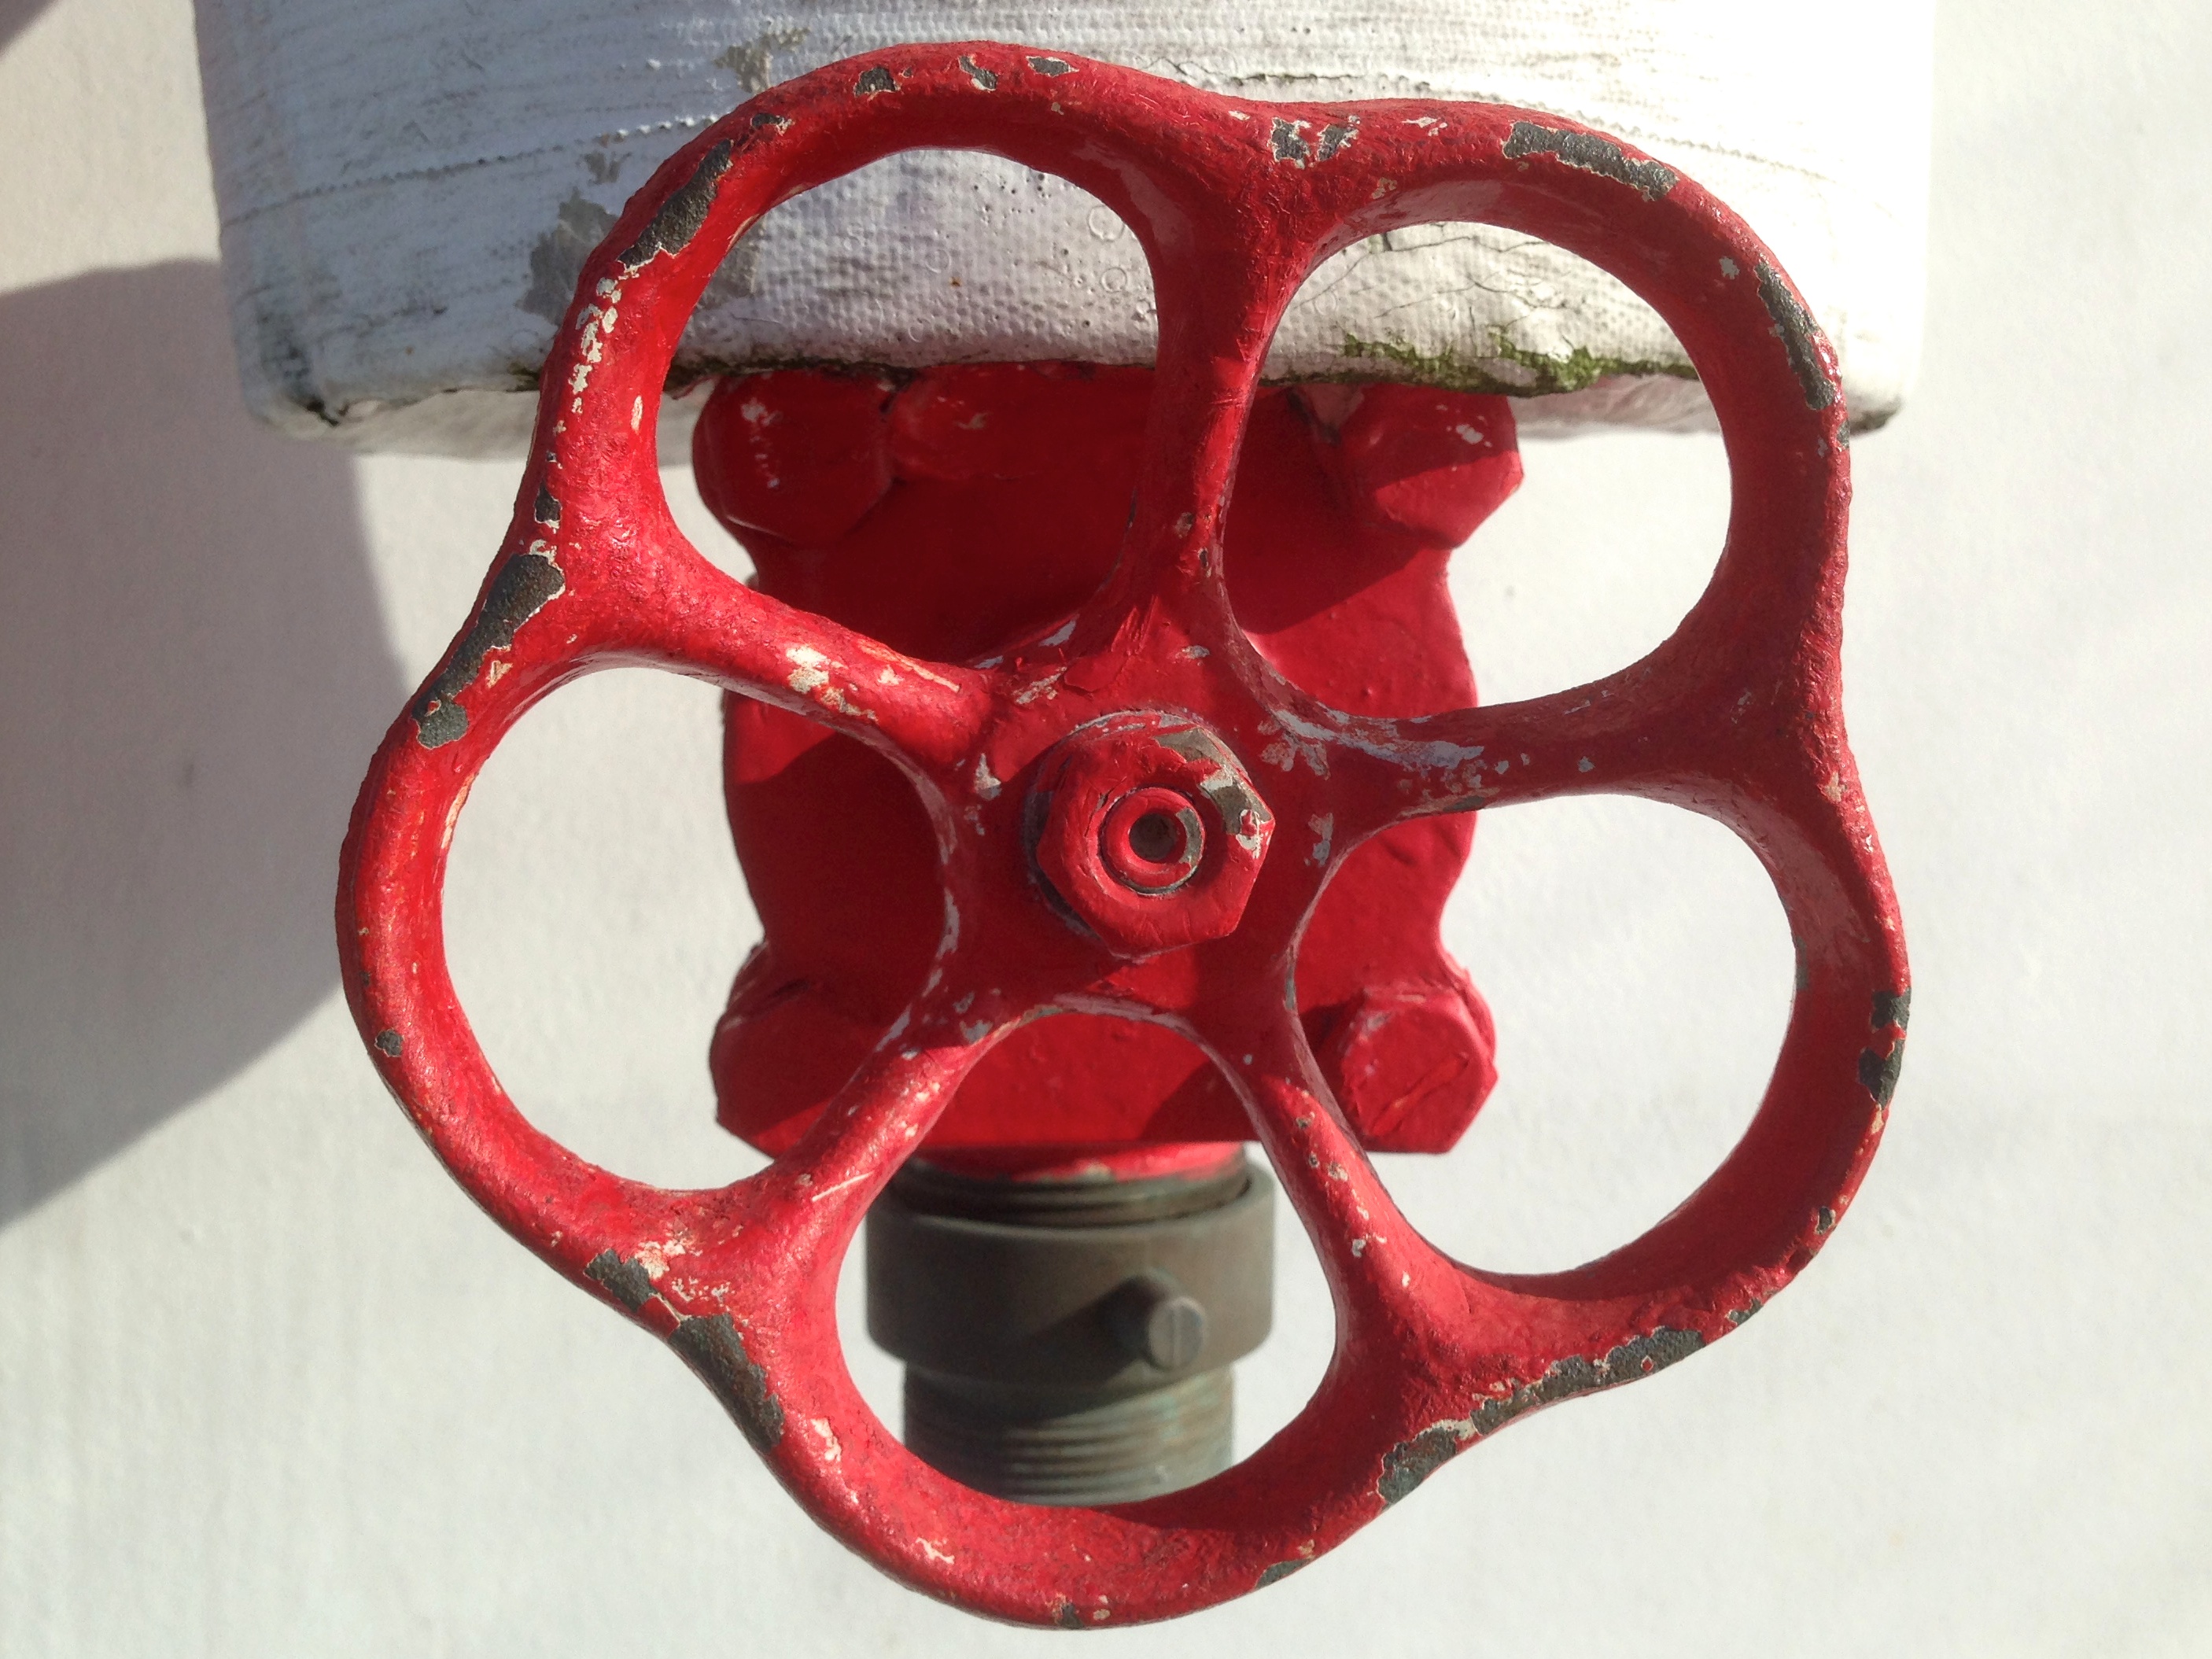
wheel, red, spoke, clothing, steering wheel, rim, costume